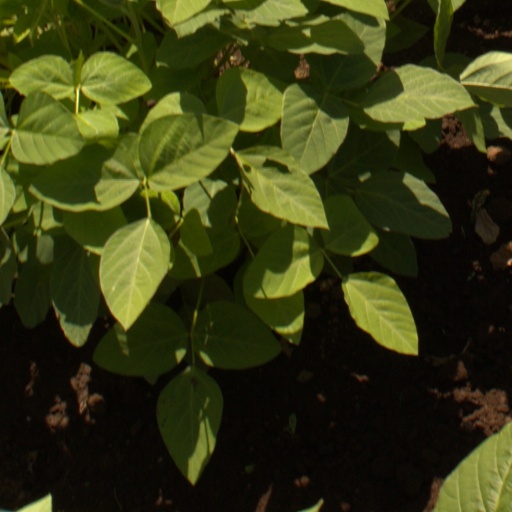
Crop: soybean